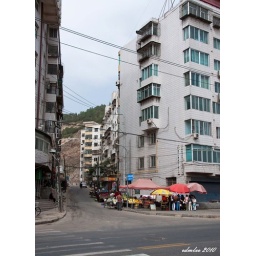
Since the main stairways to the tower was renovating, we had to scale around the mountain to reach the top